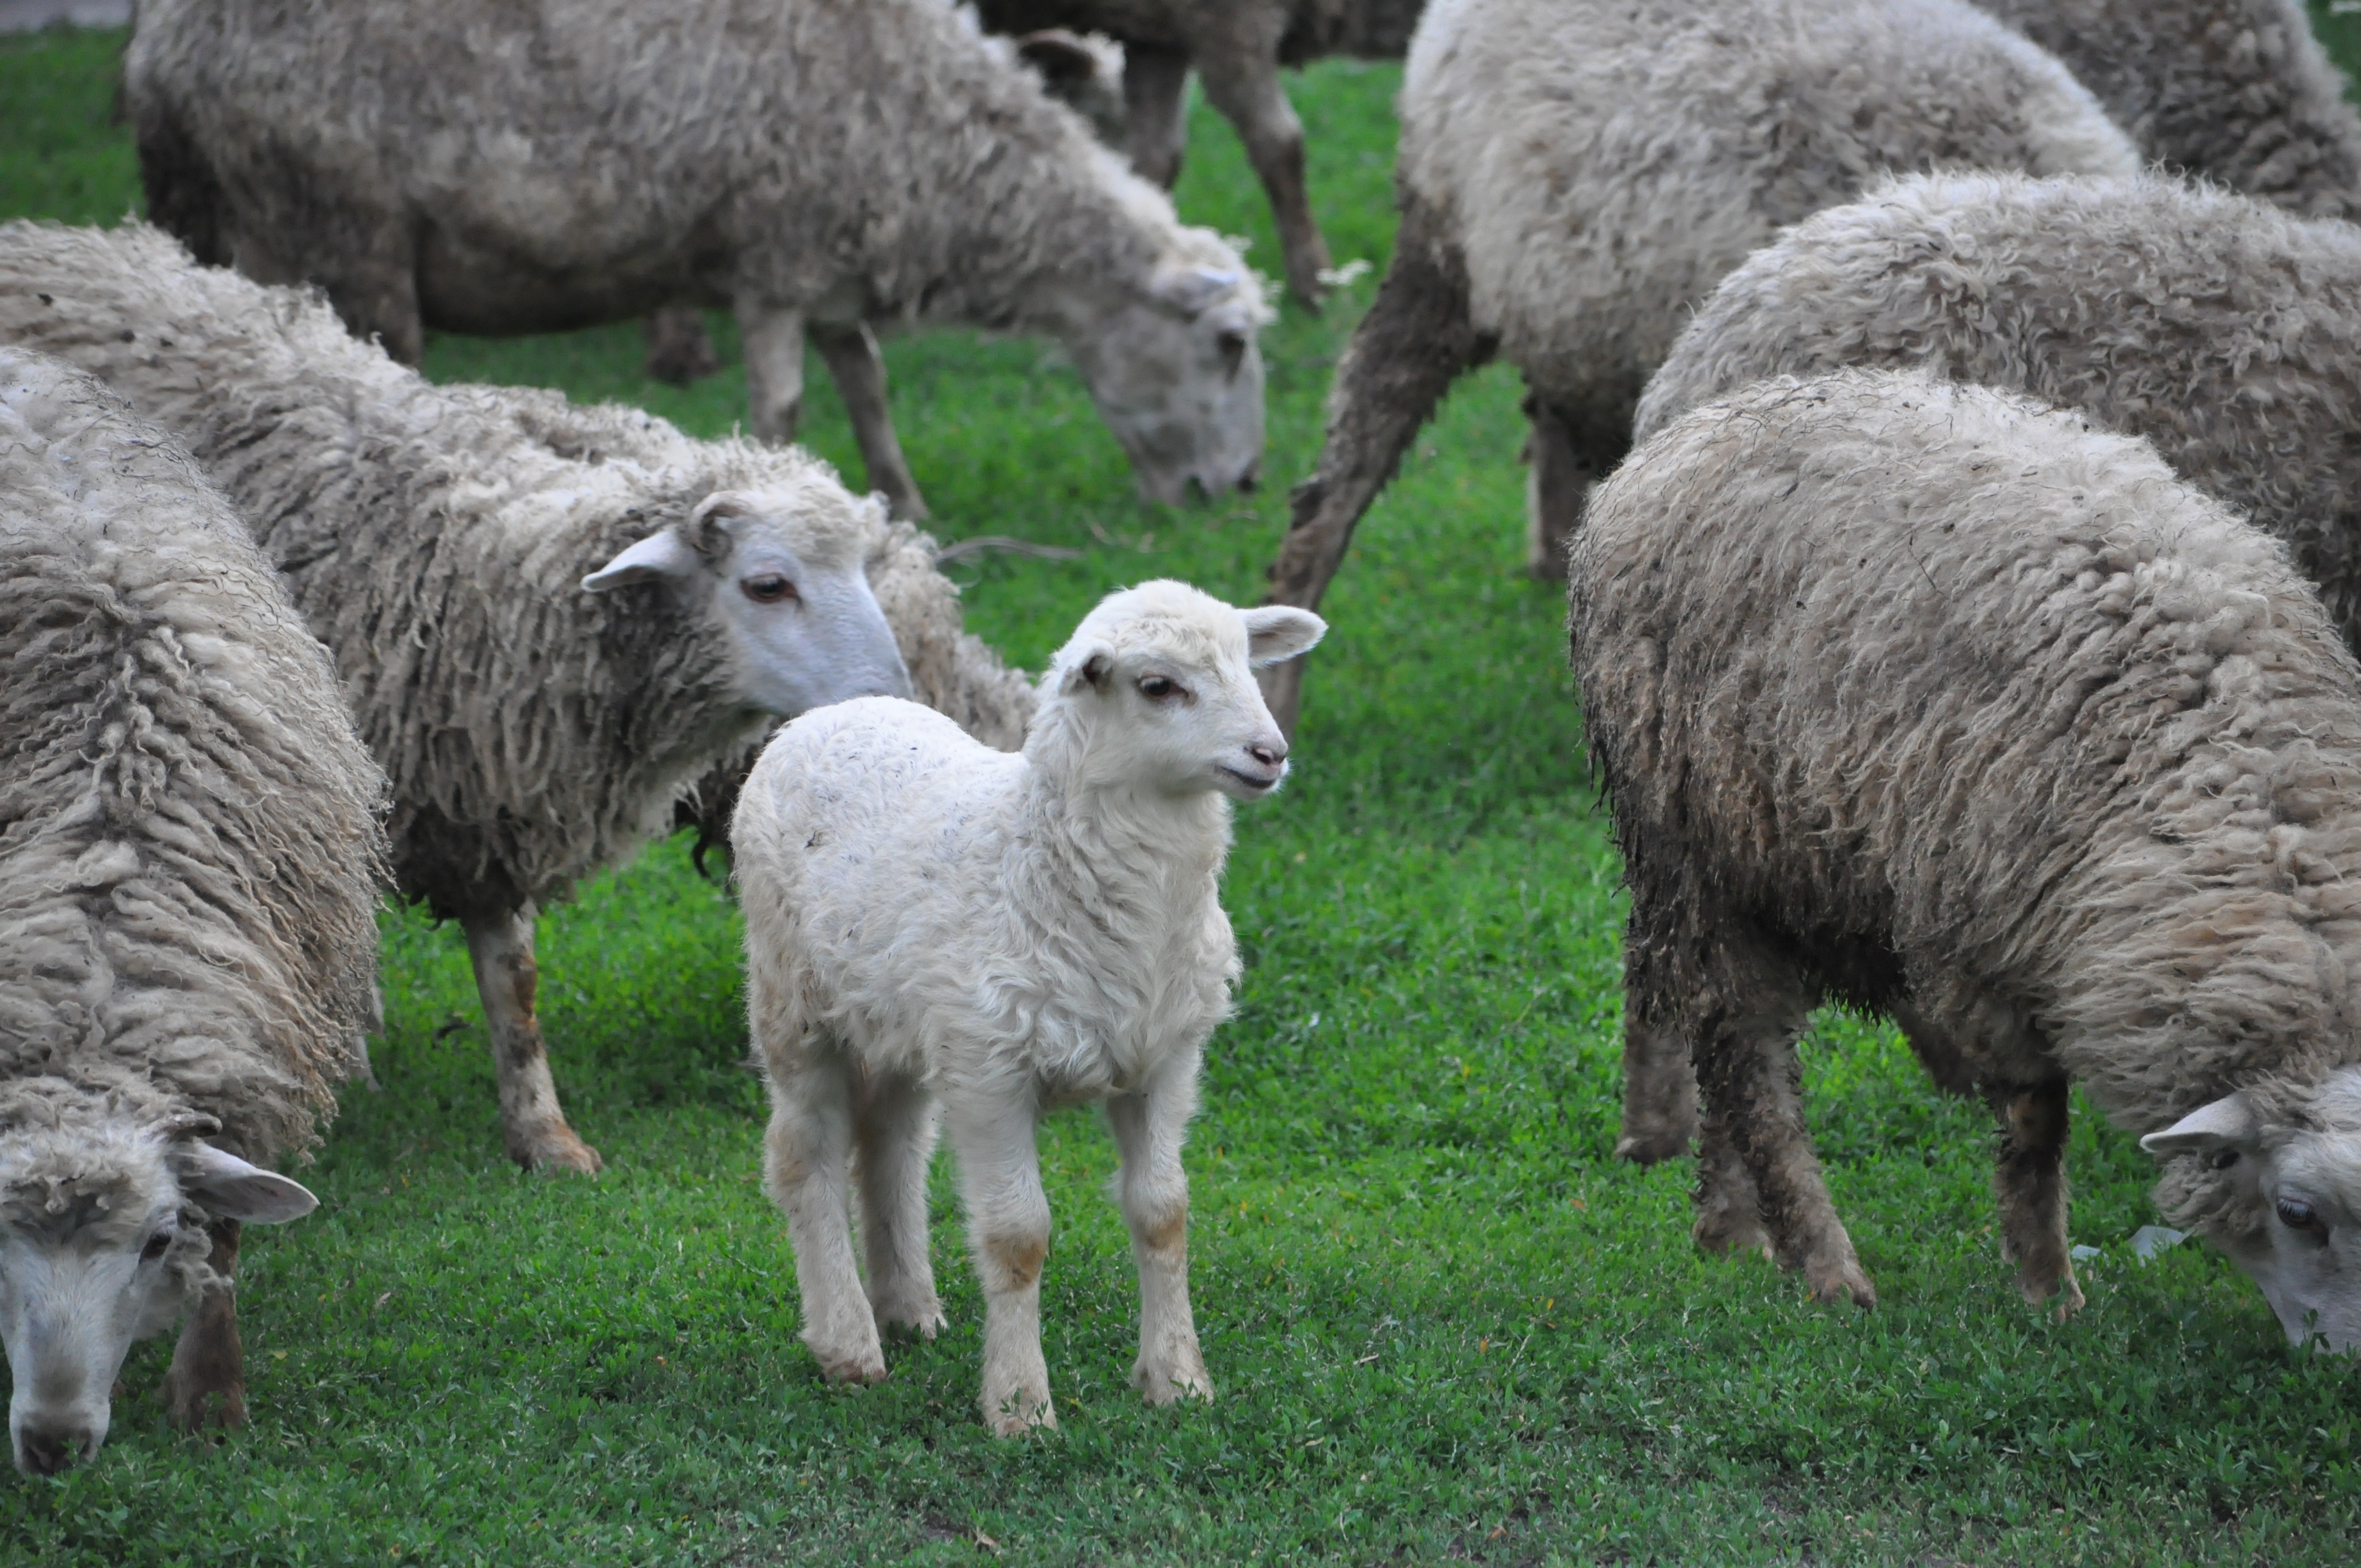
landscape, nature, grass, outdoor, farm, countryside, animal, food, green, herd, farming, harvest, pasture, grazing, livestock, sheep, mammal, industry, healthy, fauna, farmland, lamb, farmer, vertebrate, sheeps, domestic, russia, organic, tambov, cow goat family